Aimé Picquet du Boisguy

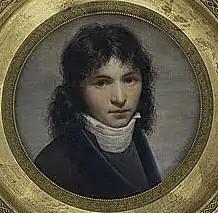

Aimé Casimir Marie Picquet, chevalier du Boisguy, sometimes spelt Bois-Guy, (15 March 1776 – 25 October 1839), was a Breton chouan general during the French Revolution. He was nicknamed "the little general" by his men due to his youth. Still a child at the outbreak of the Revolution, he signalled his precocity to fight on the Royalist side, joining the Breton Association at 15 and becoming aide de camp to La Rouërie. At 17 he was made leader of the chouannerie in the pays de Fougères, and a general at 19. Boisguy made the north-east of the Ille-et-Vilaine one of the most active areas of the Breton chouannerie, and showed himself an excellent tactician. Rarely beaten, the chouans there were among the best organised and best disciplined. Fighting in uniform from the end of 1795 and made up of elite troops, even so they suffered from a lack of cavalry and a near-total lack of artillery. The Republicans had to raise major forces to defeat them, and then only with difficulty. In both 1796 and 1800, Boisguy was the last general to surrender, making him one of the main figures of the chouannerie.